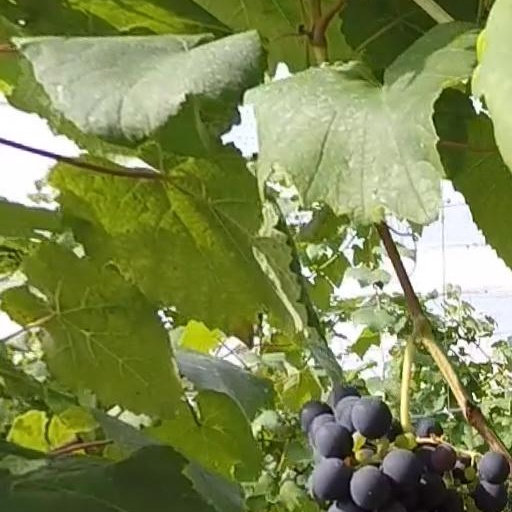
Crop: grape